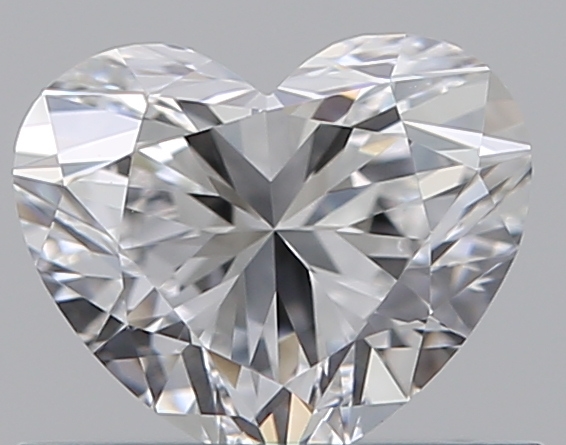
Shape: heart
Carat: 0.59
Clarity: VS1
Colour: D
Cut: EX
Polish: EX
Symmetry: EX
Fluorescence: M
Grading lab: GIA
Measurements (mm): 4.92 x 5.8 x 3.45